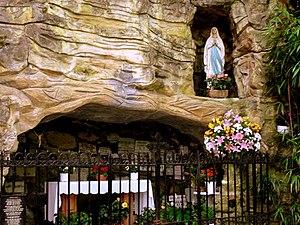
Après les apparitions de Lourdes, de très nombreuses répliques de la grotte de Lourdes sont réalisées, jusqu'en 1914. Ce n'est évidemment pas une date butoir. Après cette date, le nombre de copies de la grotte continue toujours d'évoluer. En 2015, un auteur a répertorié en France plus de 765 sites, et dans le reste du monde 321 copies de la grotte.